Sir Gilbert Hoghton, 2nd Baronet

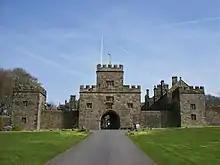
Hoghton Tower

Hoghton was the son of Sir Richard Hoghton, 1st Baronet of Hoghton Tower, Lancashire. He became a courtier, and a favourite of King James I and was knighted by the king at Whitehall on 21 July 1604.